Marie-Alexandre Alophe

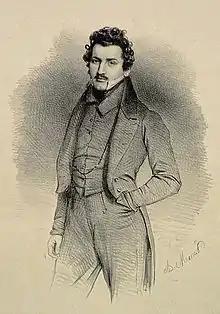
Self portrait, 1830

He received his artistic training from Camille Roqueplan and Paul Delaroche.